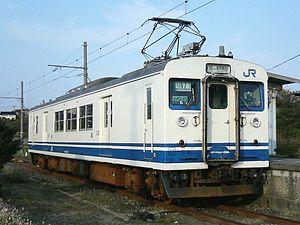
La ligne Akō est une ligne de train japonaise exploitée par la West Japan Railway Company. Cette ligne relie Aioi à Okayama. La ligne commence par une bifurcation de la ligne Sanyō en gare d'Aioi. La ligne est à nouveau connecter à la ligne Sanyō à partir de la gare de Higashi-Okayama. La ligne dans sa grande majorité, longe la mer intérieure de Seto. De la gare d'Aioi à la gare de Banshū-Akō, la ligne fait partie du réseau urbain du Kinki. Au-delà, jusqu'à Higashi-Okayama, elle fait partie de la section JR West d'Okayama.